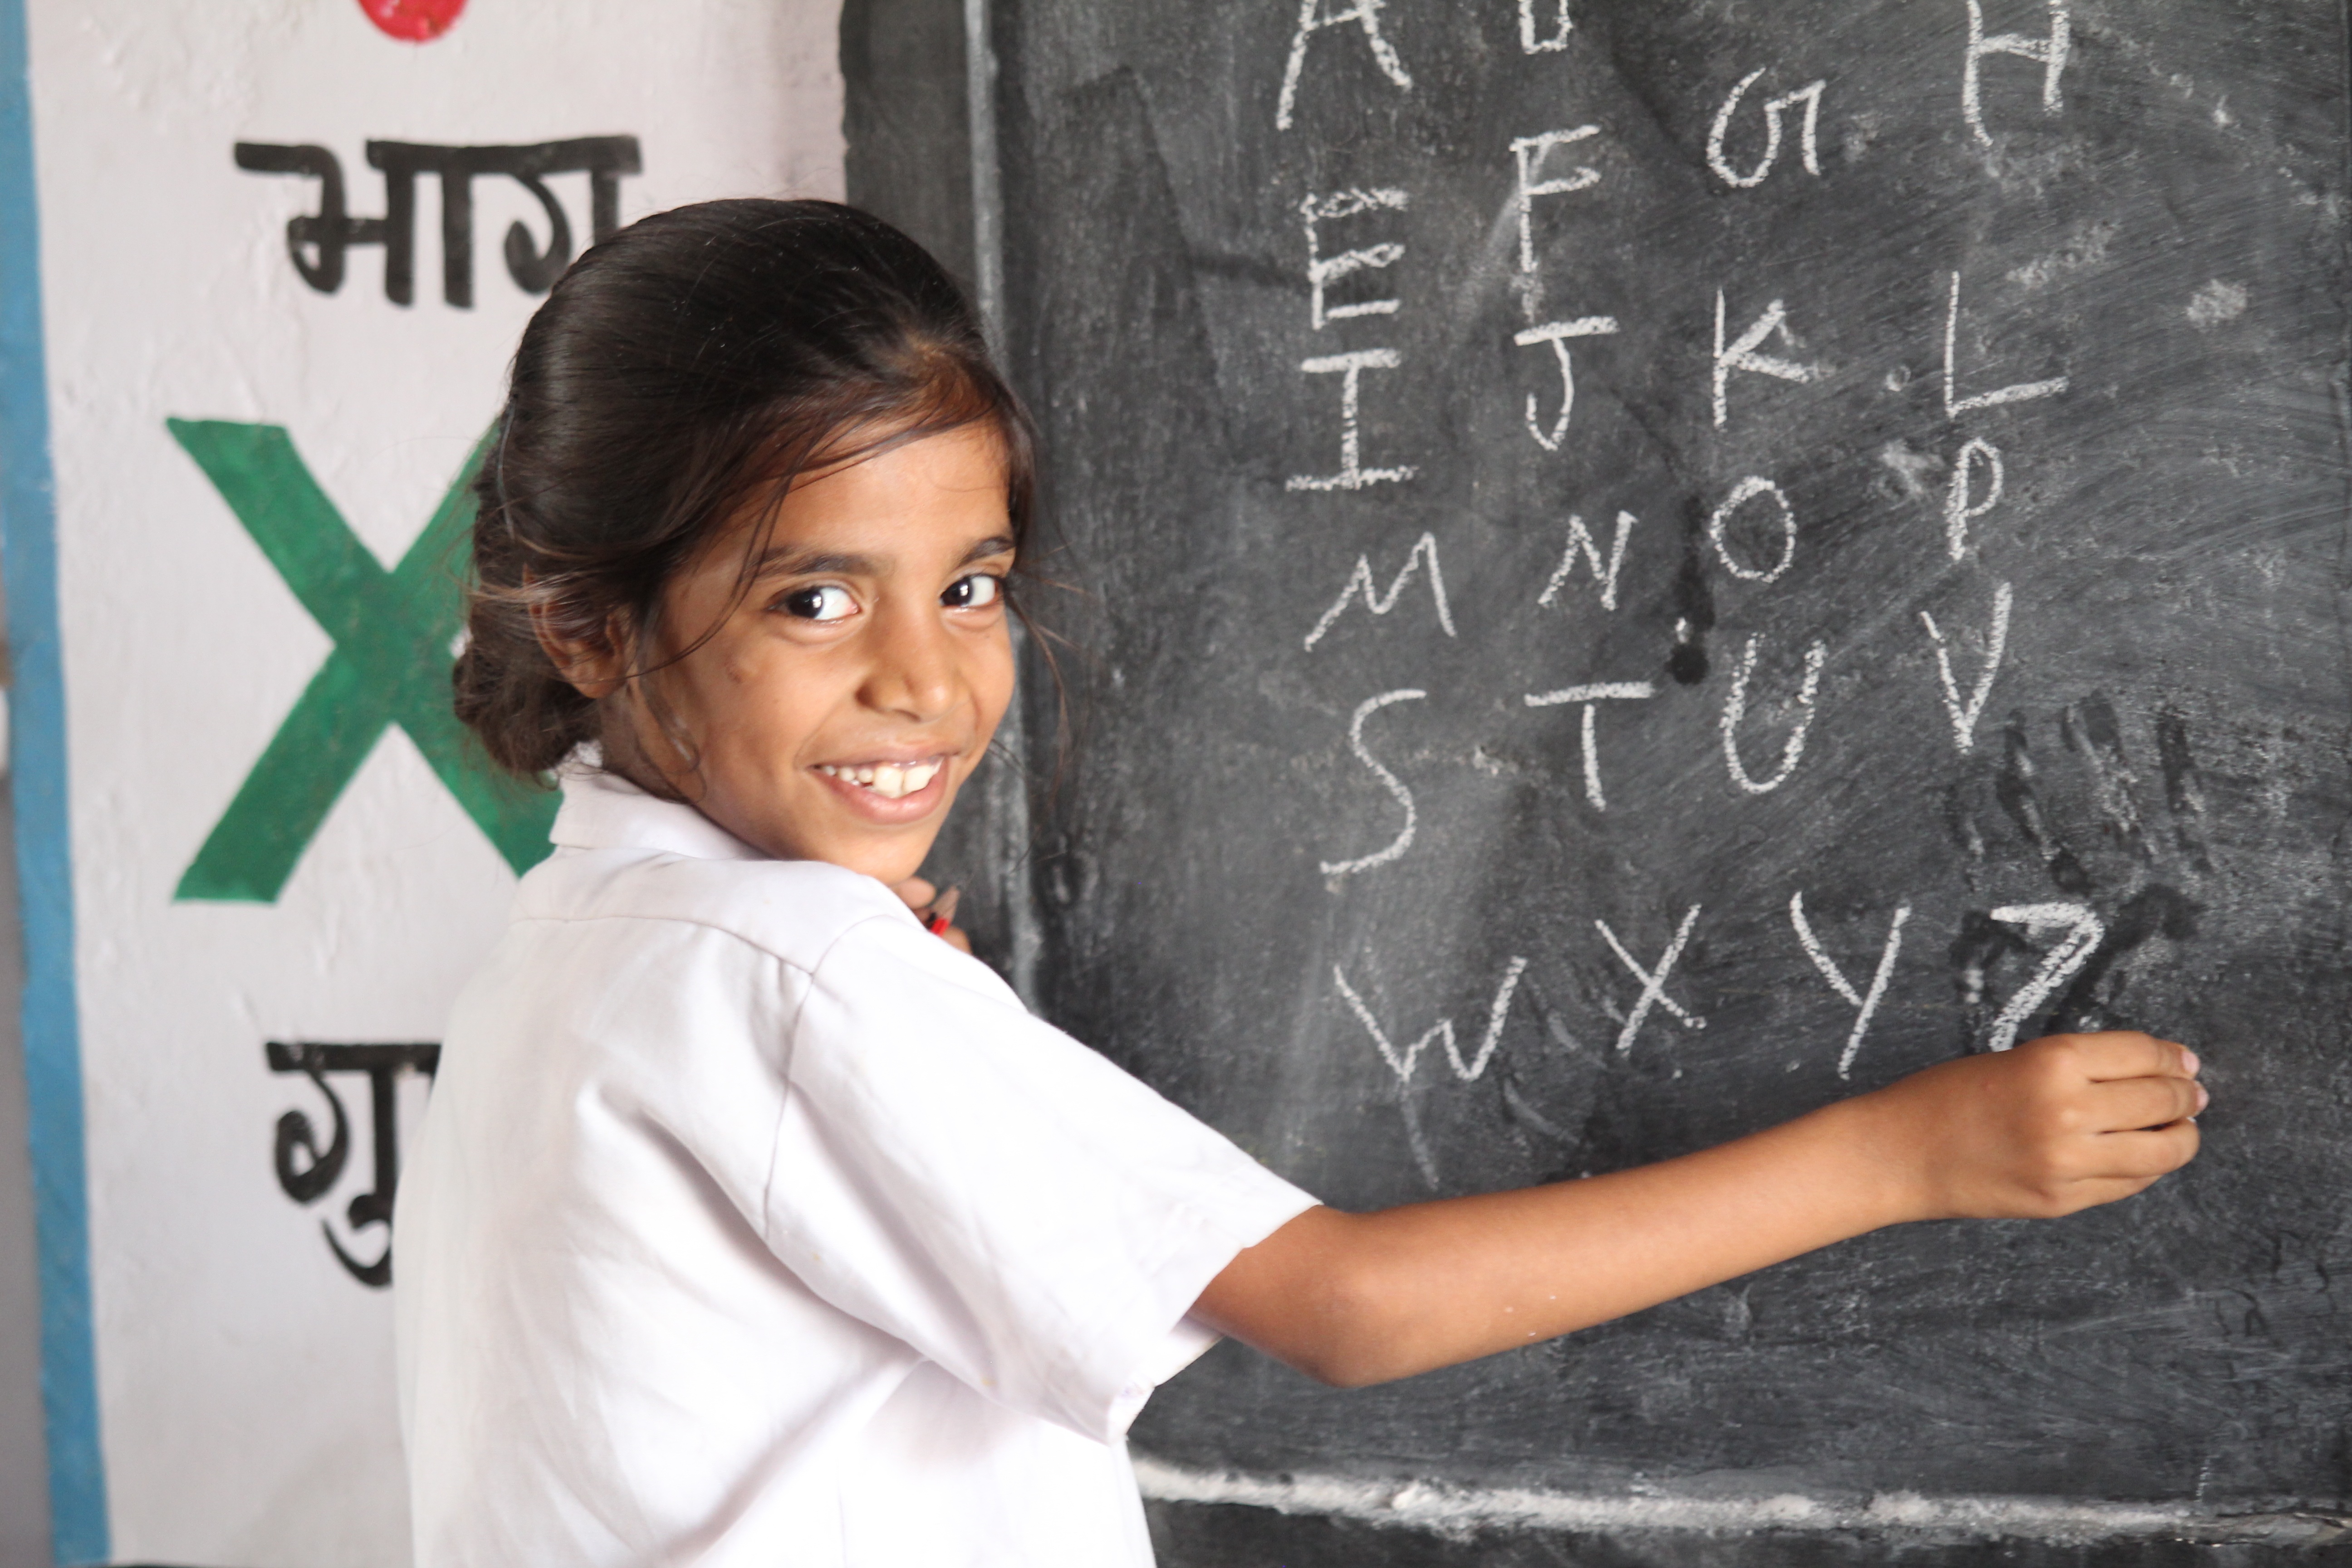
writing, person, girl, student, professional, education, school, studying, girl student